The Jack Benny Program

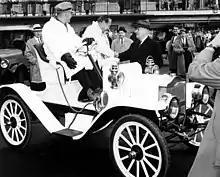
Jack Benny shakes hands with Harry S. Truman from the seat of a "circa" 1908 Maxwell Roadster

Starting with the October 24, 1937, radio show, when Jack proudly announced the purchase of his car, a running joke began that Benny drove an old Maxwell automobile, a brand that went out of business in 1925. Although some details such as the car's body style and its exact model year varied over the years, what remained constant was that Benny's old car was so worn out that it would barely run, but the miserly Benny insisted he could get a few more miles out of it.